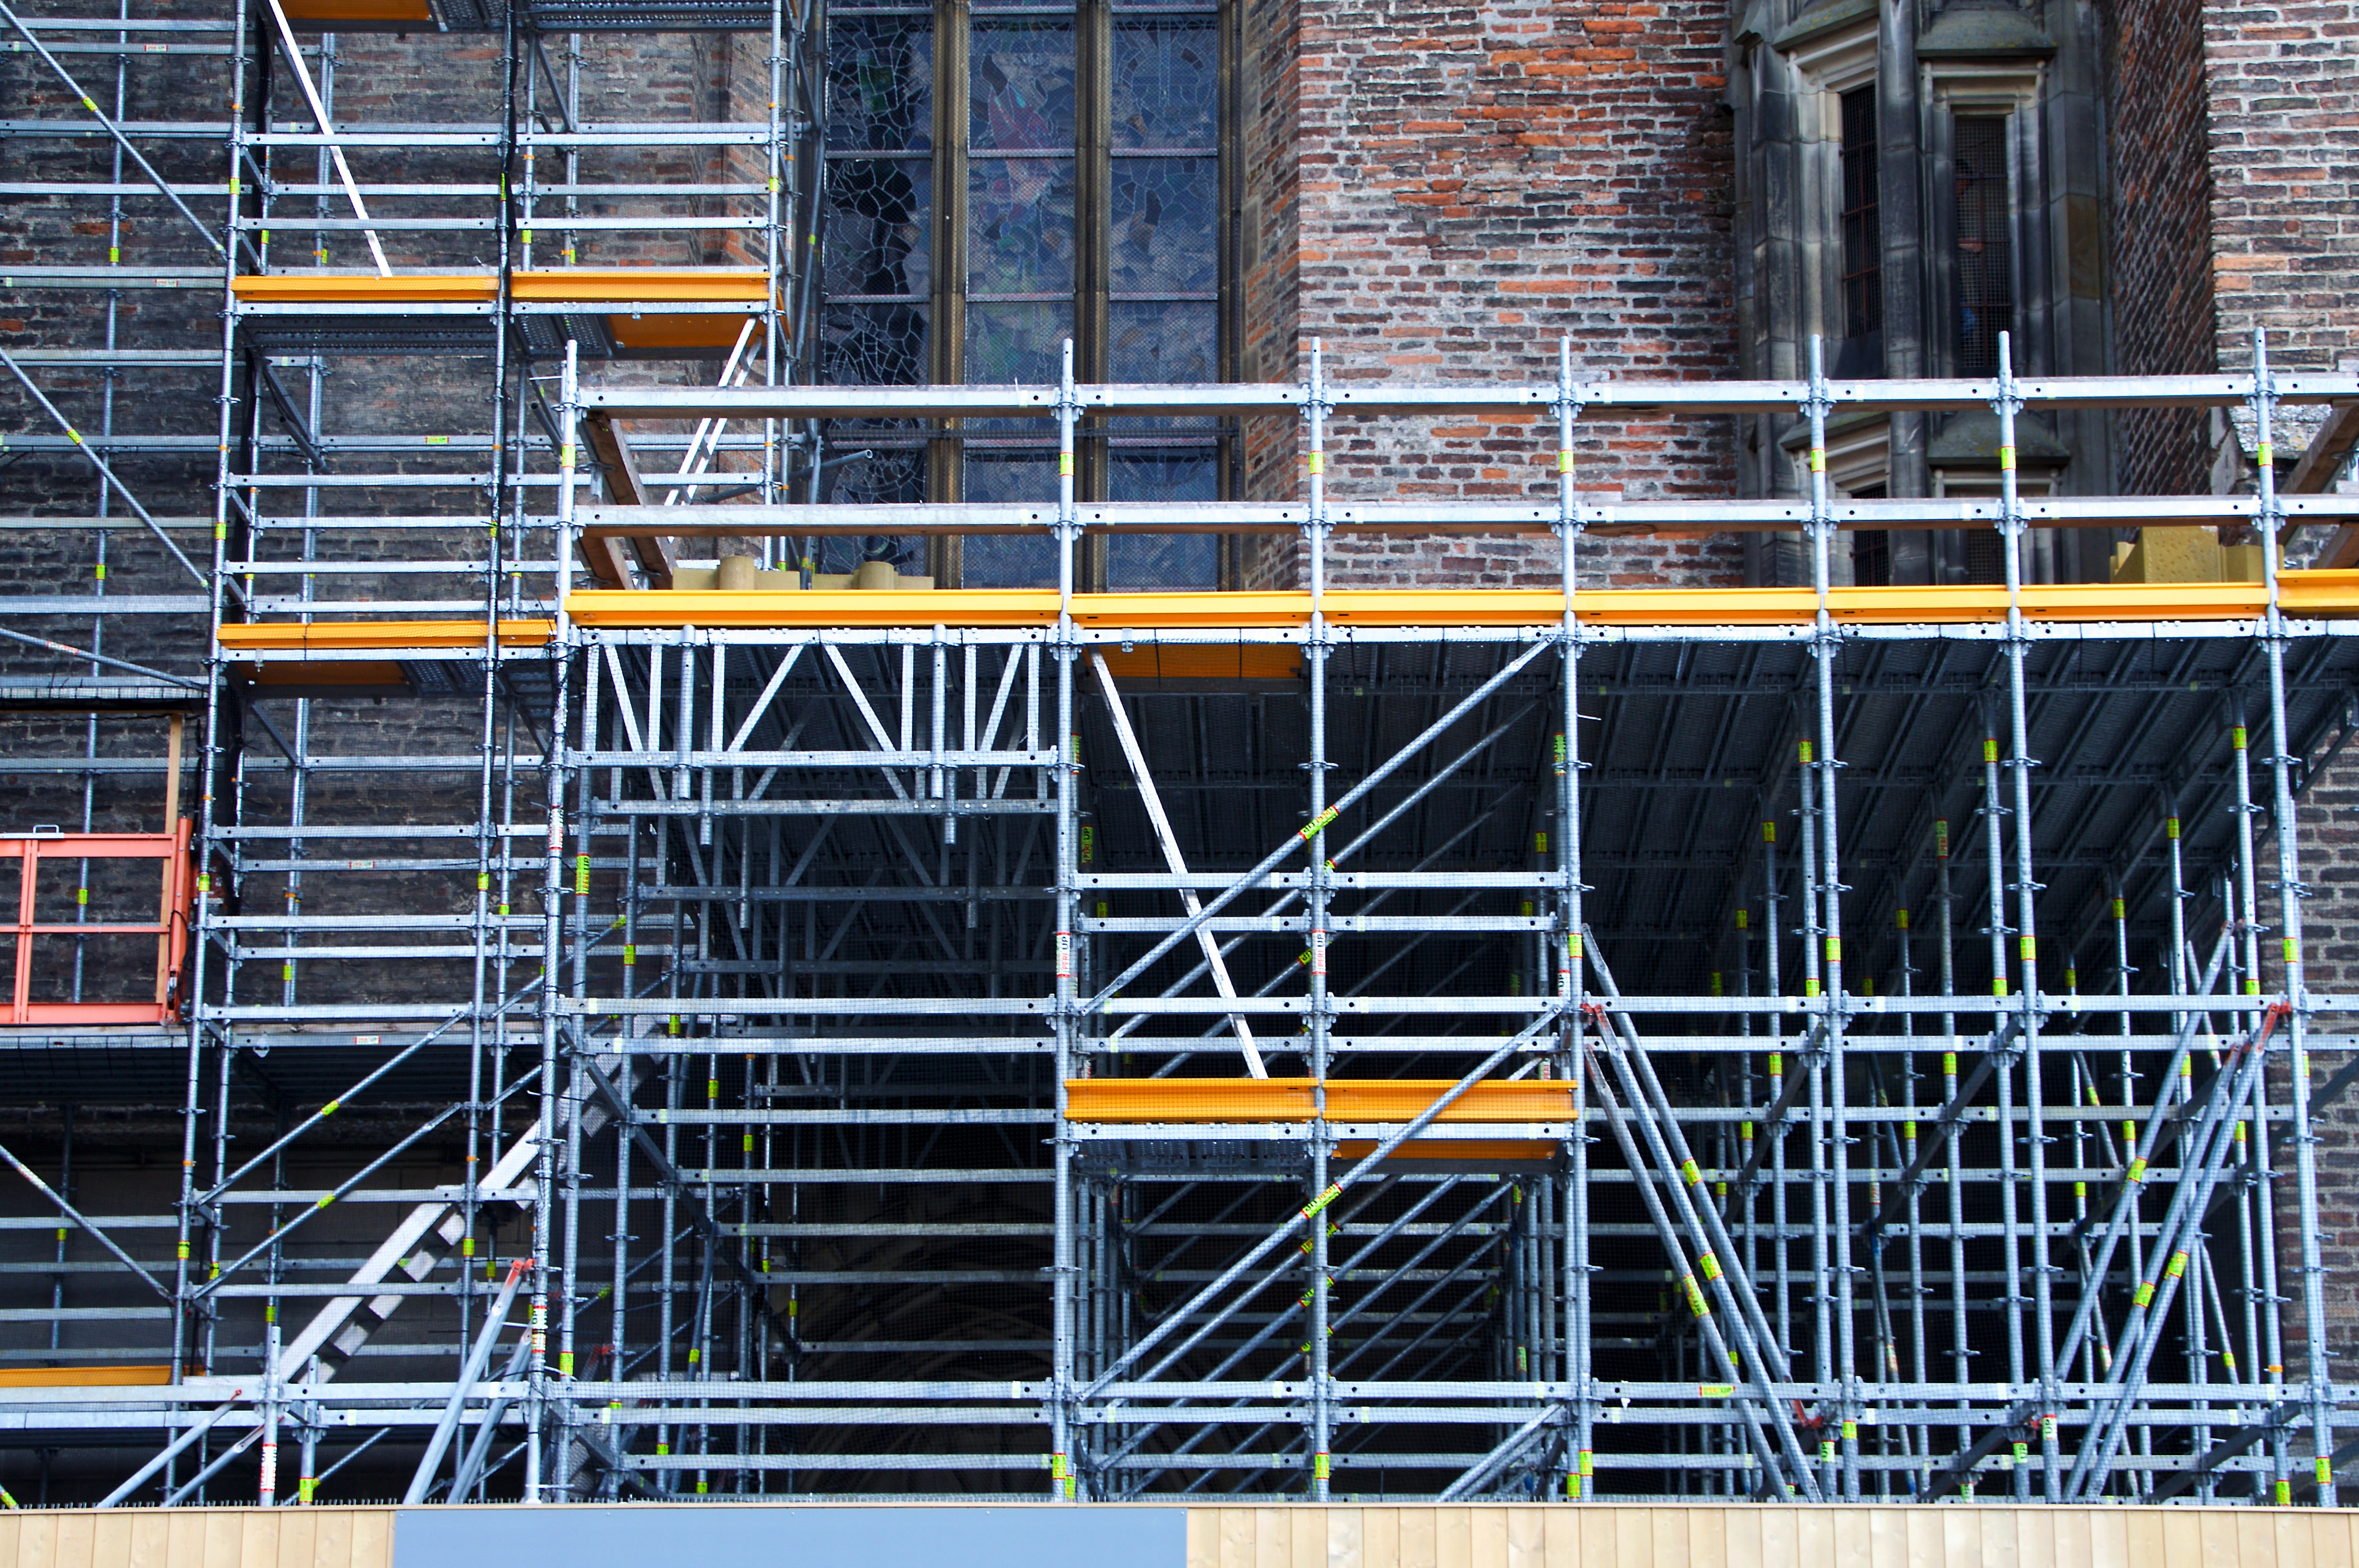
structure, road, window, building, wall, arch, construction, metal, facade, barrier, scaffolding, site, renovation, panel, ulm, scaffold, steel structure, metal rods, conversion, munster